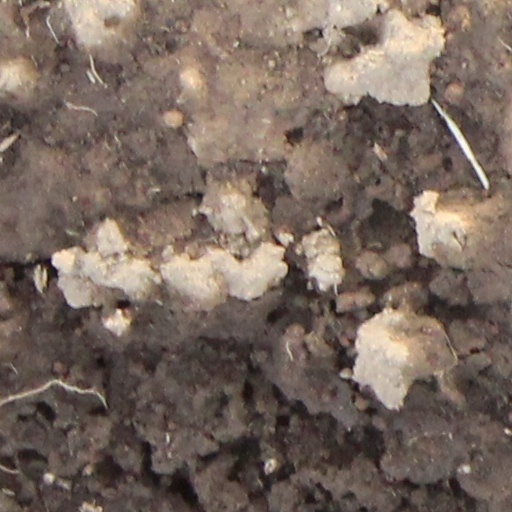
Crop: wheat